37th Infantry Brigade Combat Team (United States)

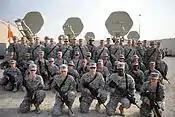
Task Force Dragon Blade

The 37 IBCT received the alert order on 9 April 2007, and mobilized 2 January 2008. The expected deployment date into theater was March 2008, giving the brigade time to conduct post-mobilization training at Ft. Hood, Texas. The missions were initially convoy security operations; SECFOR mission (security force); base camp operations in Kuwait and Iraq. Based on the mission the 37th IBCT would mobilize and deploy over 2,528 soldiers from Ohio and Michigan. Within 30 days after the brigade arrived at Ft. Hood the 37th IBCT commander was given an additional mission in Ar Ramadi, Iraq to consist of combat patrols and a SECFOR mission. This new task required the staff to redevelop the mission plan, re-aligning four of the six battalions to support this and other mission requirements. The 1-125 Infantry was given the Ramadi Iraq mission, 1-126 Cavalry took over the convoy security mission that 1-125 Infantry was previously assigned, 37 STB & 237 BSB were re-tasked to additionally perform the 1-126 Cavalry SECFOR, area reaction force and border patrol mission, although on a smaller scale due to not having enough soldiers to perform their own mission.